Culturomics

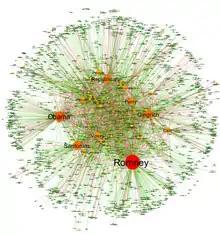
Narrative network of US Elections 2012

In a study called "Culturomics 2.0", Kalev H. Leetaru examined news archives including print and broadcast media (television and radio transcripts) for words that imparted tone or "mood" as well as geographic data. The research retroactively predicted the 2011 Arab Spring and successfully estimated the final location of Osama bin Laden to within .